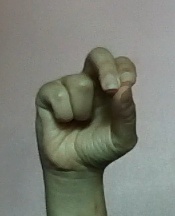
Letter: gaaf